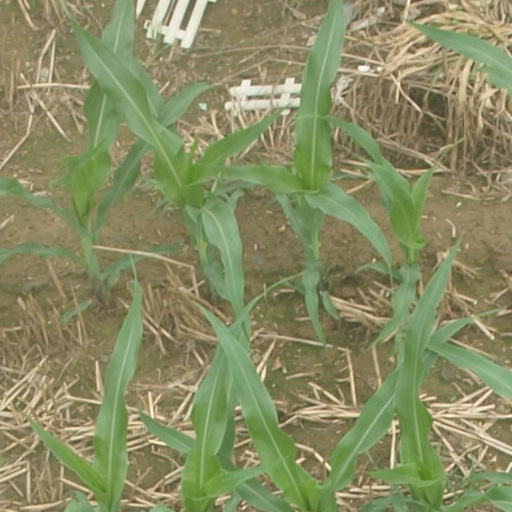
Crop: maize; corn